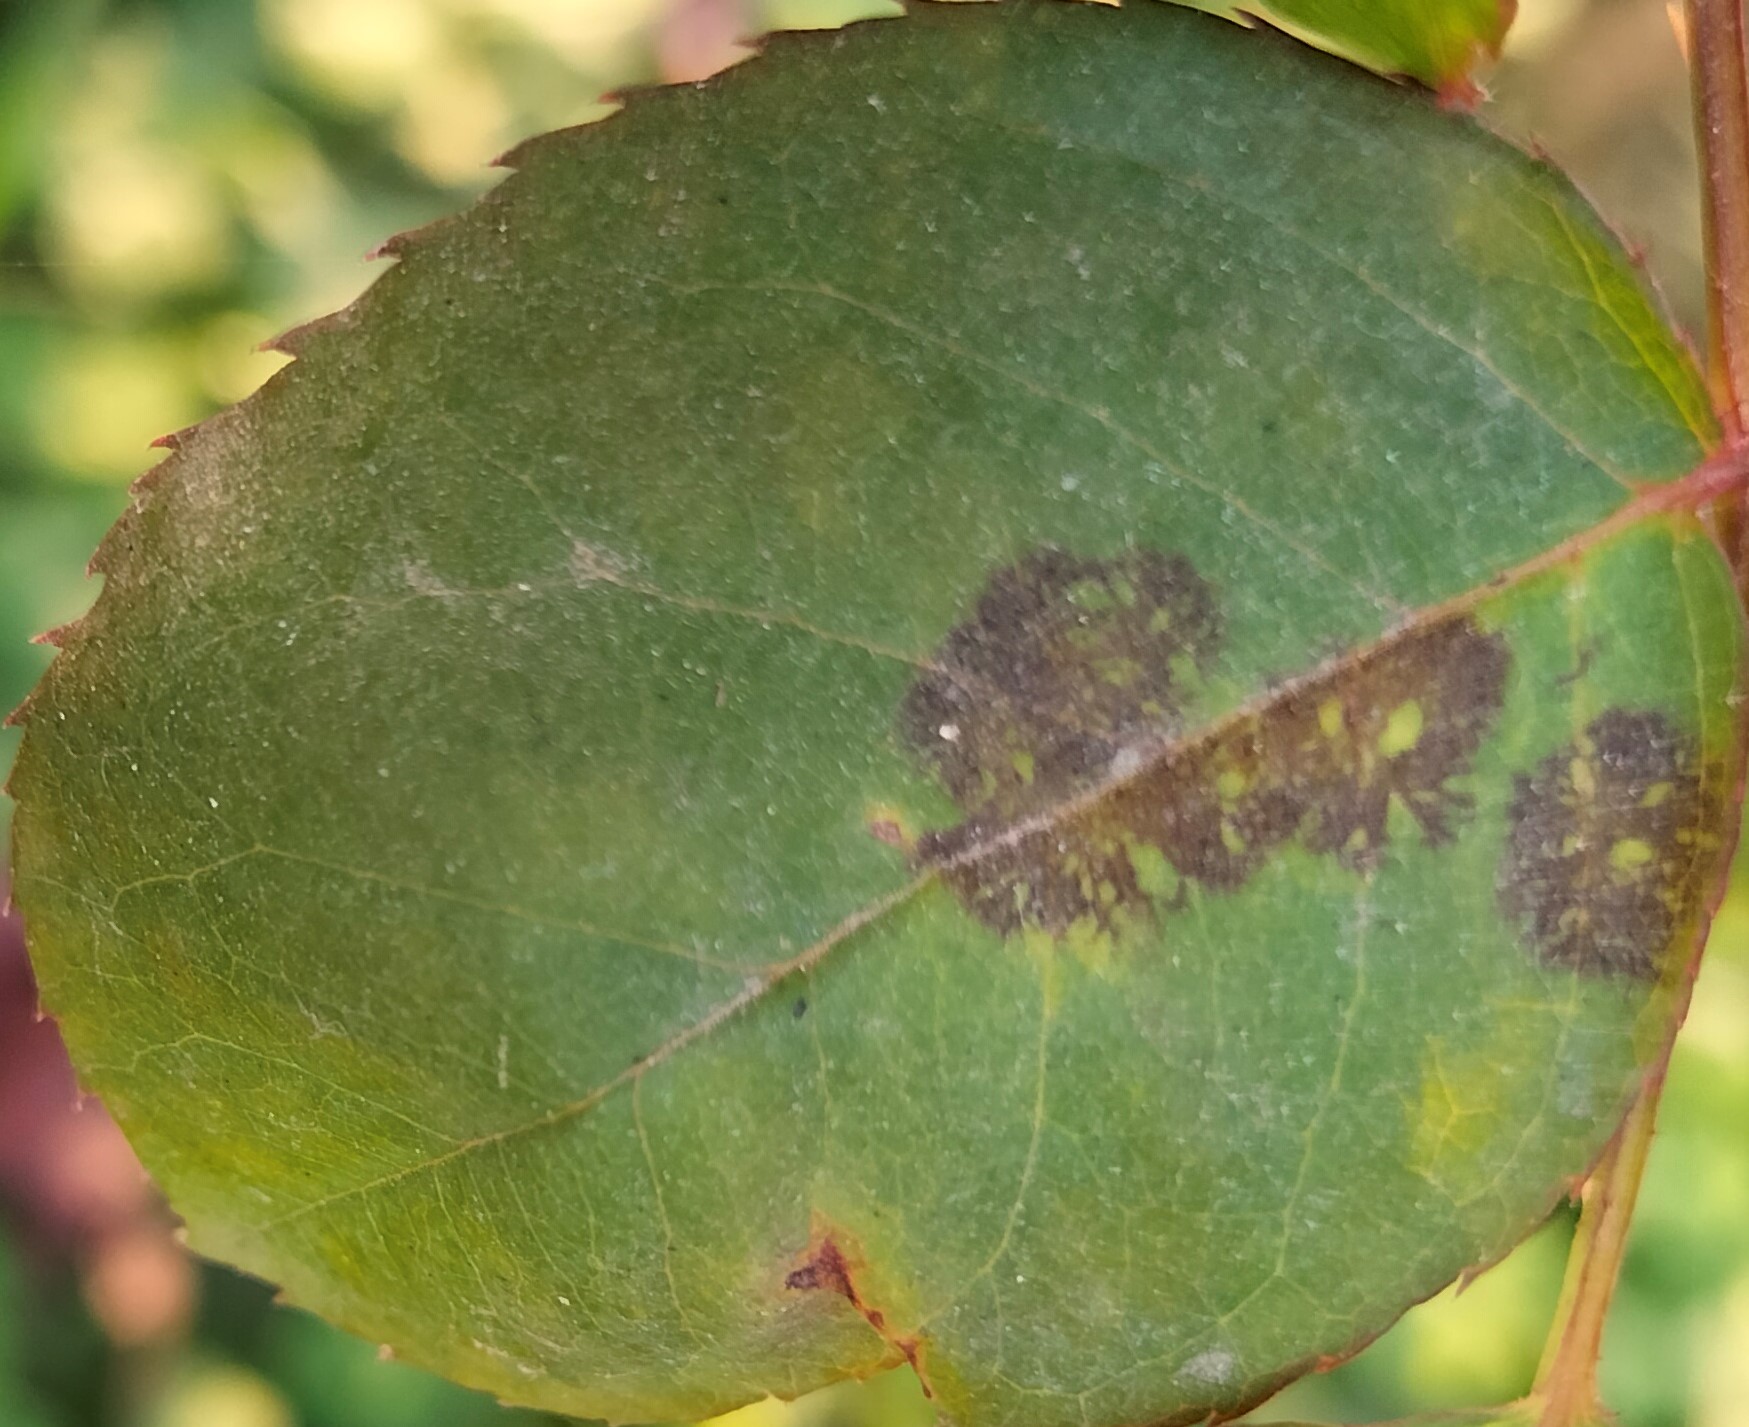
Label: Black Spot